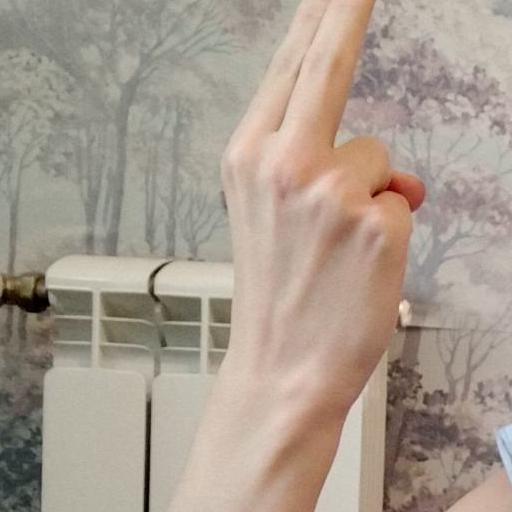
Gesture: two_up_inverted